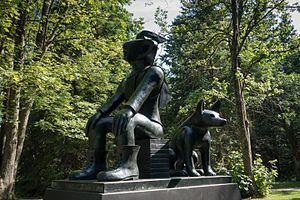
Ivan Kenneth Eyre, né le 15 avril 1935 à Tullymet en Saskatchewan, est un peintre canadien.